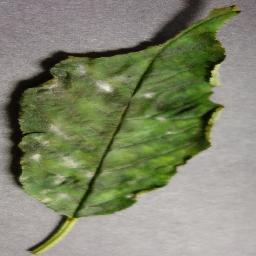
Label: Cherry___Powdery_mildew